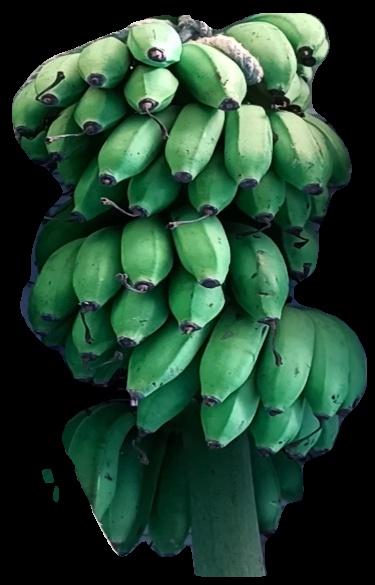
Variety: rasbale
Grade: grade2